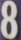
Number: 8